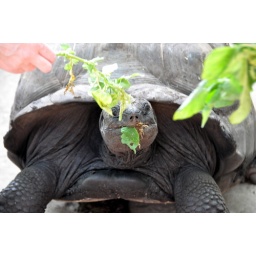
At the giant tortoise sanctuary on Prison Island off the coast of Zanzibar in Tanzania.